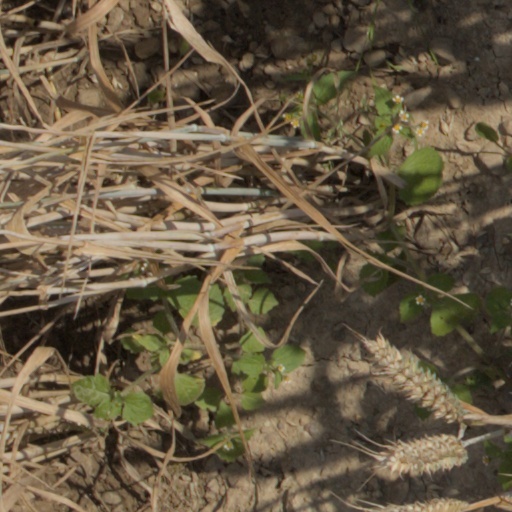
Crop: wheat